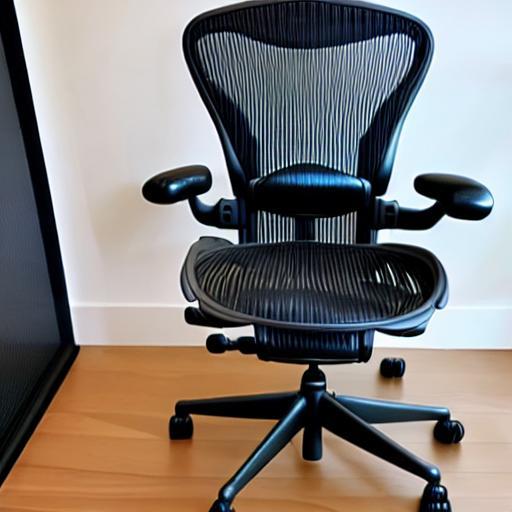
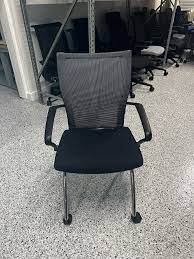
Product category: items_chair
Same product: no